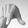
ASL letter: Q